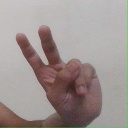
अक्षर: ऐ